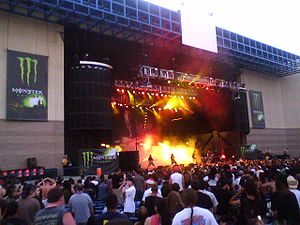
Ozzfest
Ozzfest i 2007
Ozzfest er en tour der foregår i USA og Europa hvor de optrædende grupper enten er rock eller heavy metalbands. Ozzfest er arrangeret af Ozzy Osbourne og hans kone Sharon Osbourne.